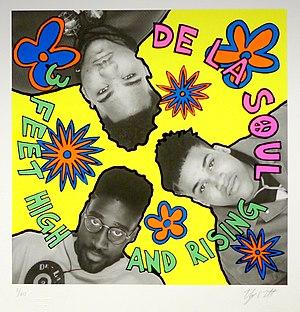
3 Feet High and Rising est le premier album studio de De La Soul, sorti le 23 janvier 1989.